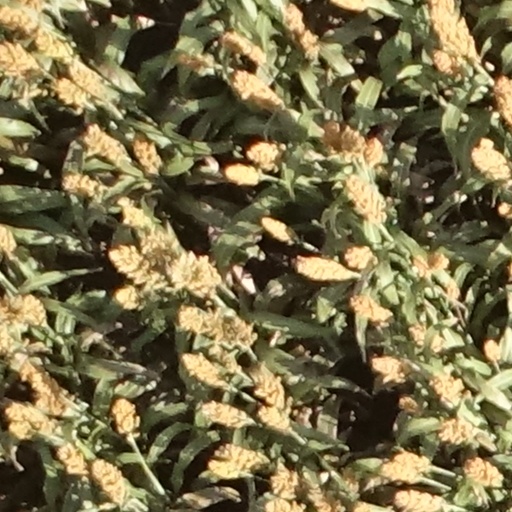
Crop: sorghum